Kings Park, Victoria

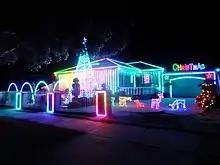
108 Gillespie Road Christmas Light display in Kings Park

Kings Park is also home to Melbourne's 108 Gillespie Road Christmas Light display. The attraction draws crowds from all over Melbourne to visit the light and sound masterpiece. Ever since it started in 2014, the display has grown in popularity and went viral on many online platforms. The display is synced to a wide range of music and is broadcast through a radio station to visitors in the cars.